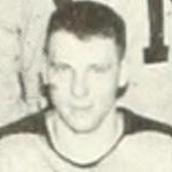
Age: 18